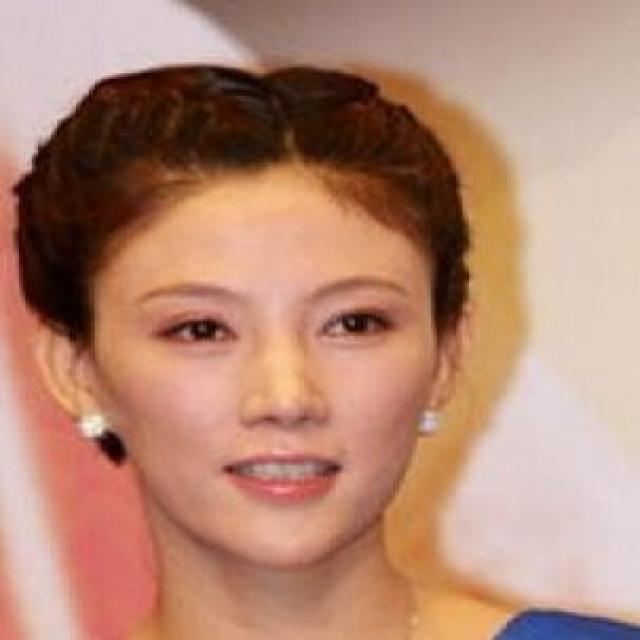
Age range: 21-44